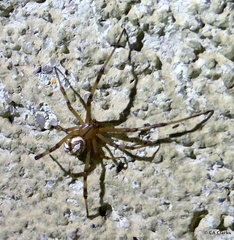
Species: Lactrodectus_hesperus